Dave Widell

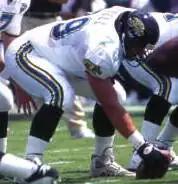
Widell with the Jacksonville Jaguars in 1995

David Harold Widell, Jr. (born May 14, 1965) is an American former professional football guard and tackle in the National Football League (NFL) for the Dallas Cowboys, Denver Broncos, Jacksonville Jaguars, and Atlanta Falcons. He played college football at Boston College.